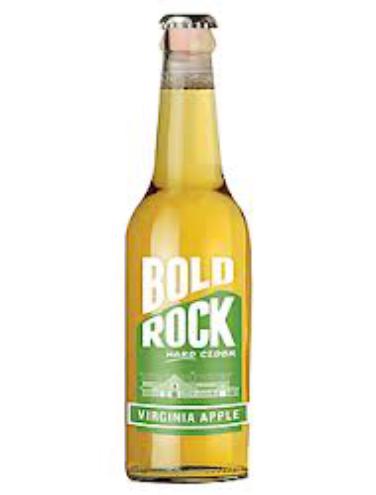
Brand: Bold Rock Hard Cider
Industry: Food